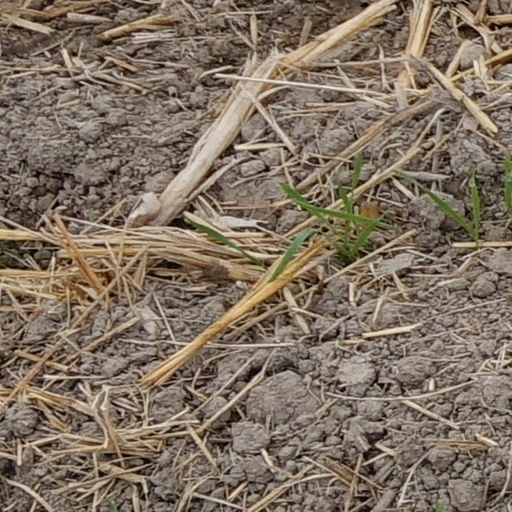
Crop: wheat